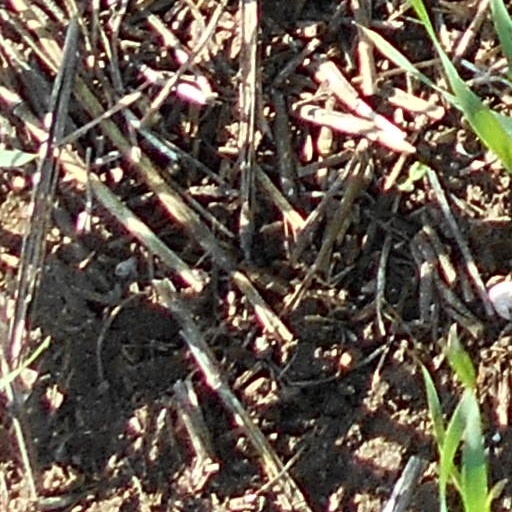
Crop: wheat